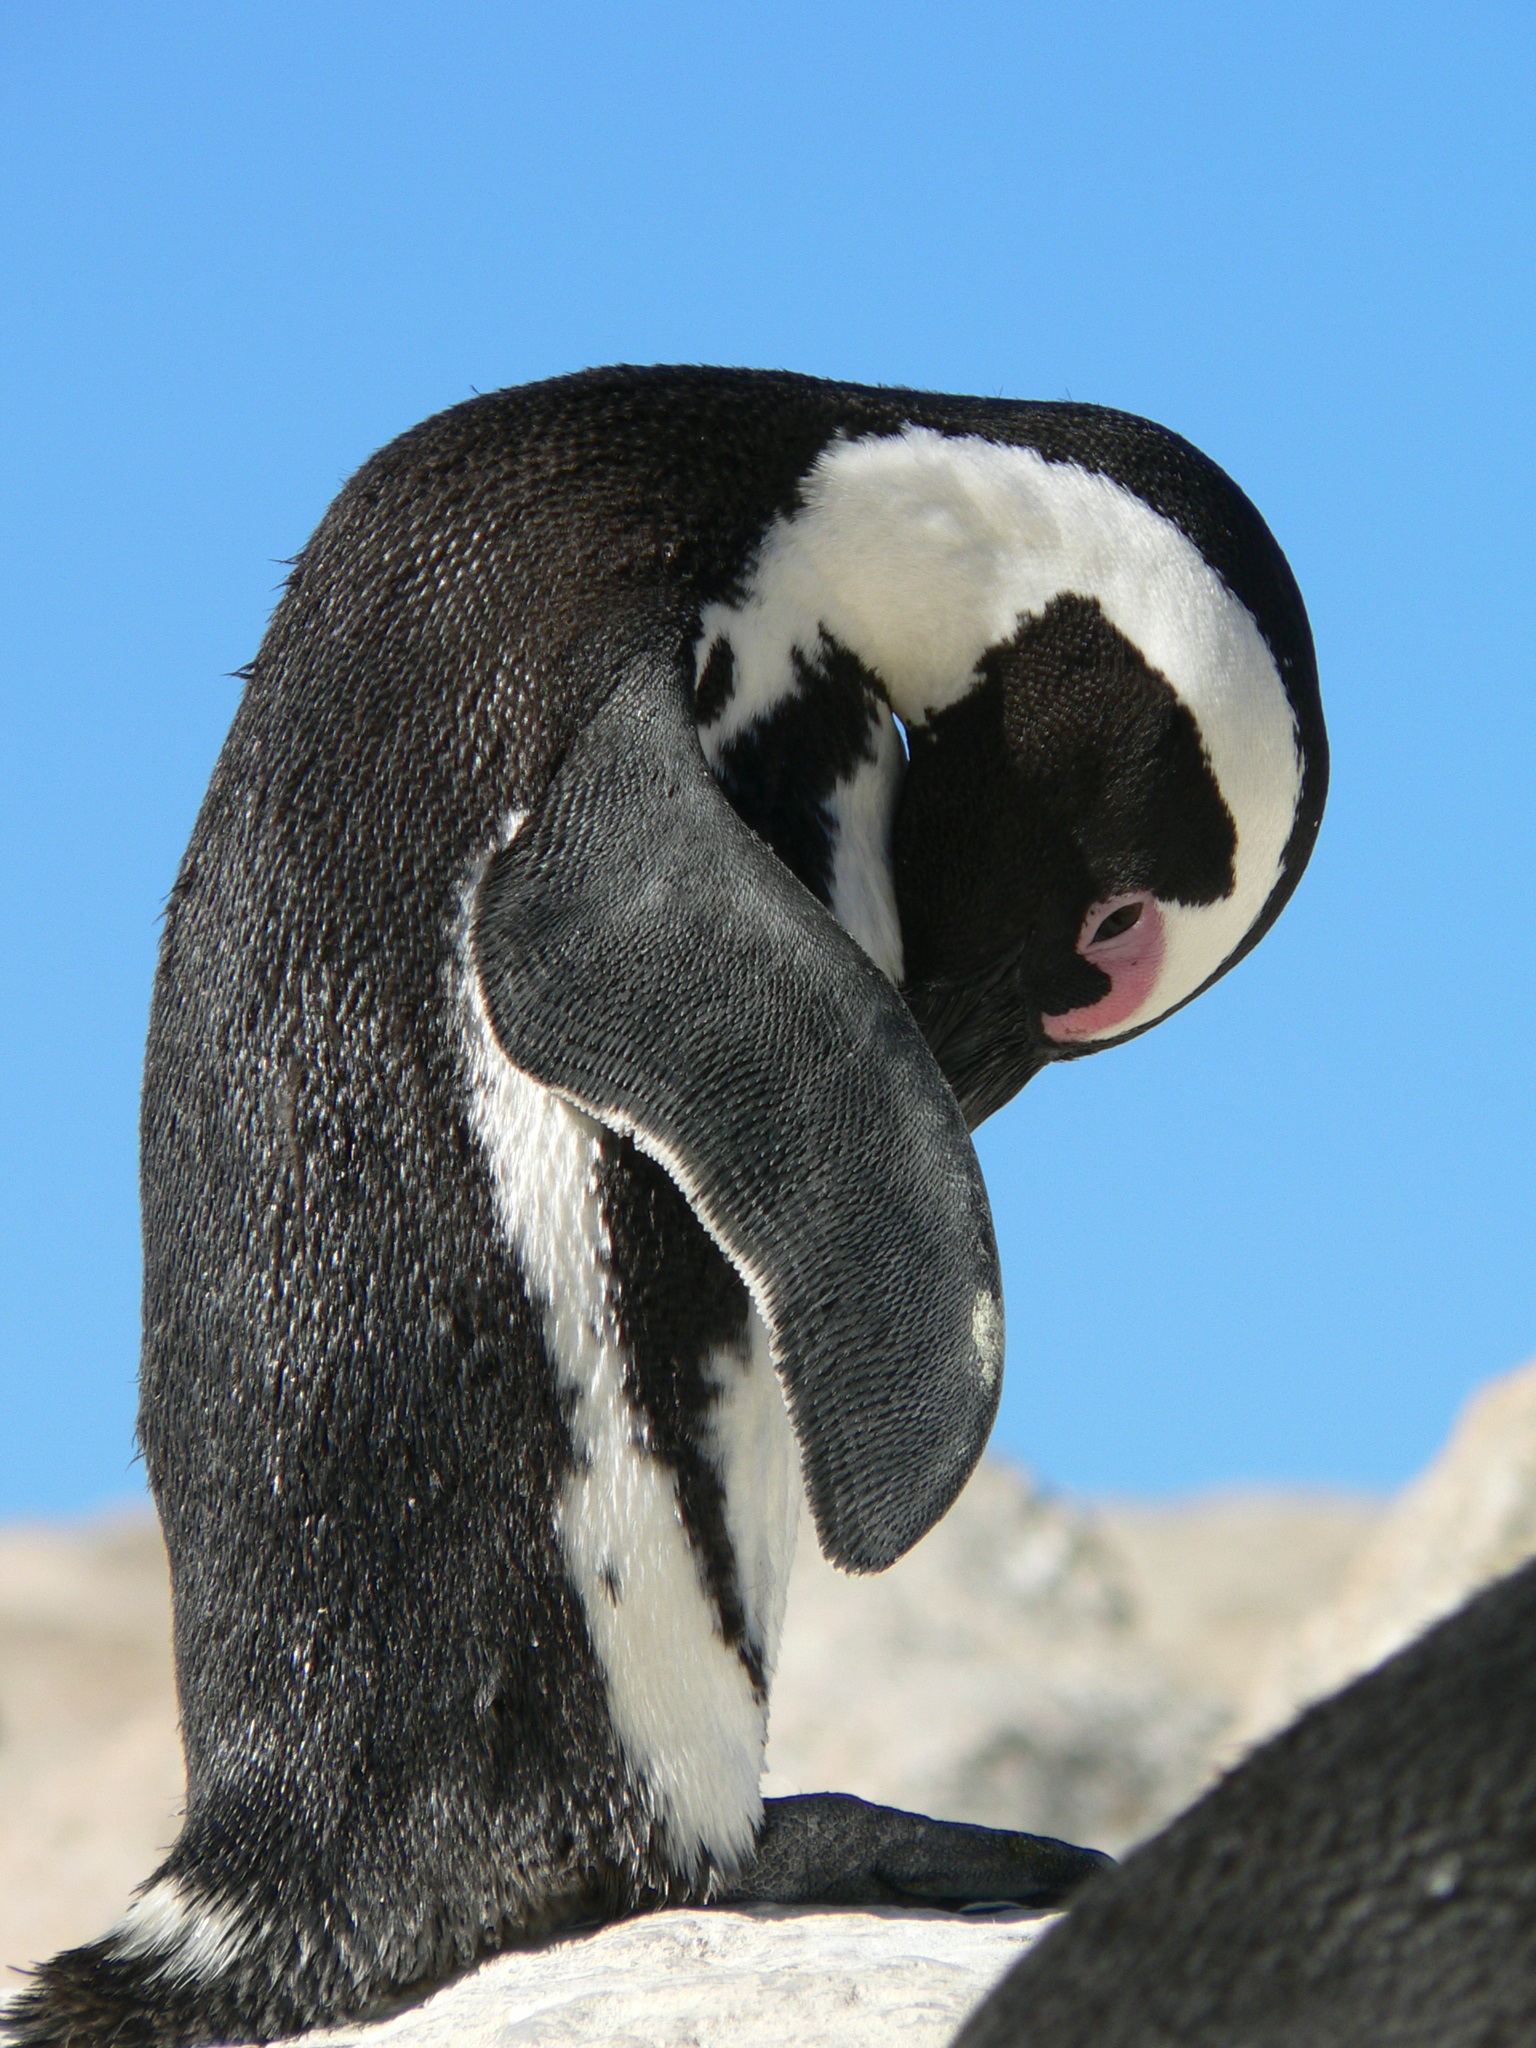
rock, bird, sky, beak, clean, blue, fauna, penguin, vertebrate, body care, flightless bird, king penguin